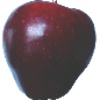
Label: red_delicious_apple